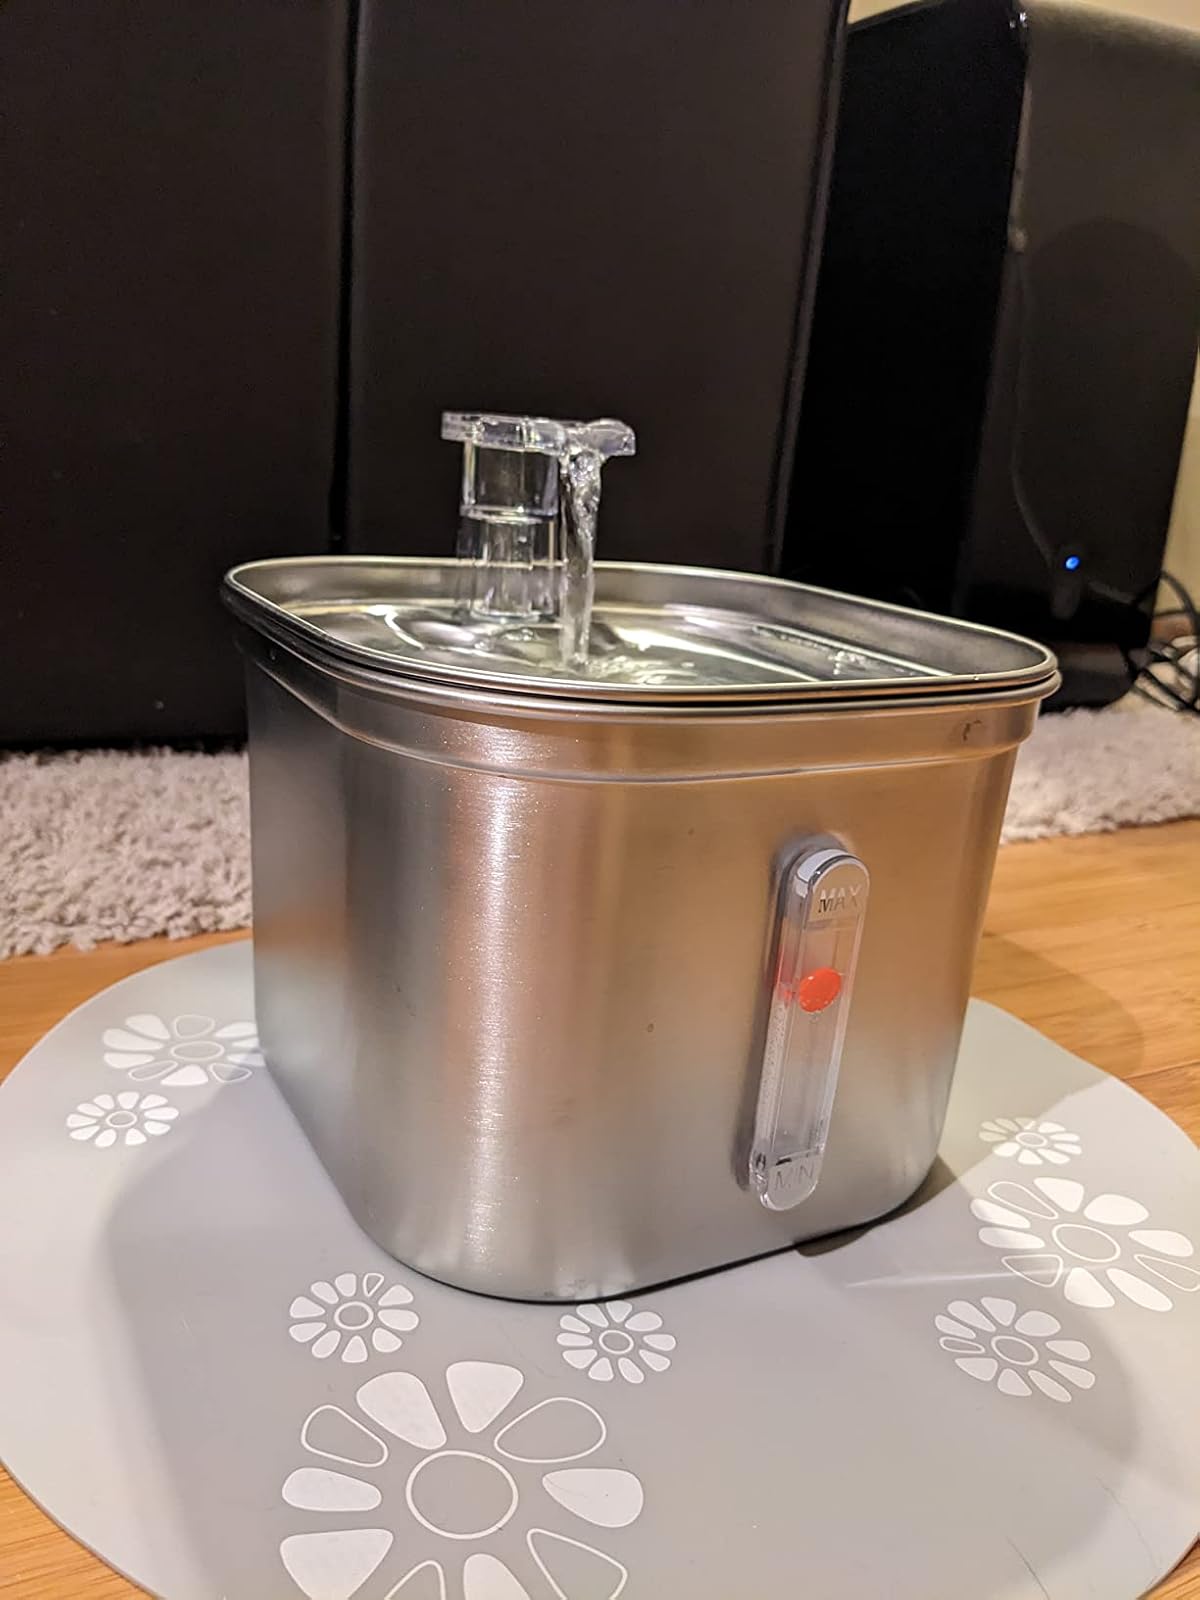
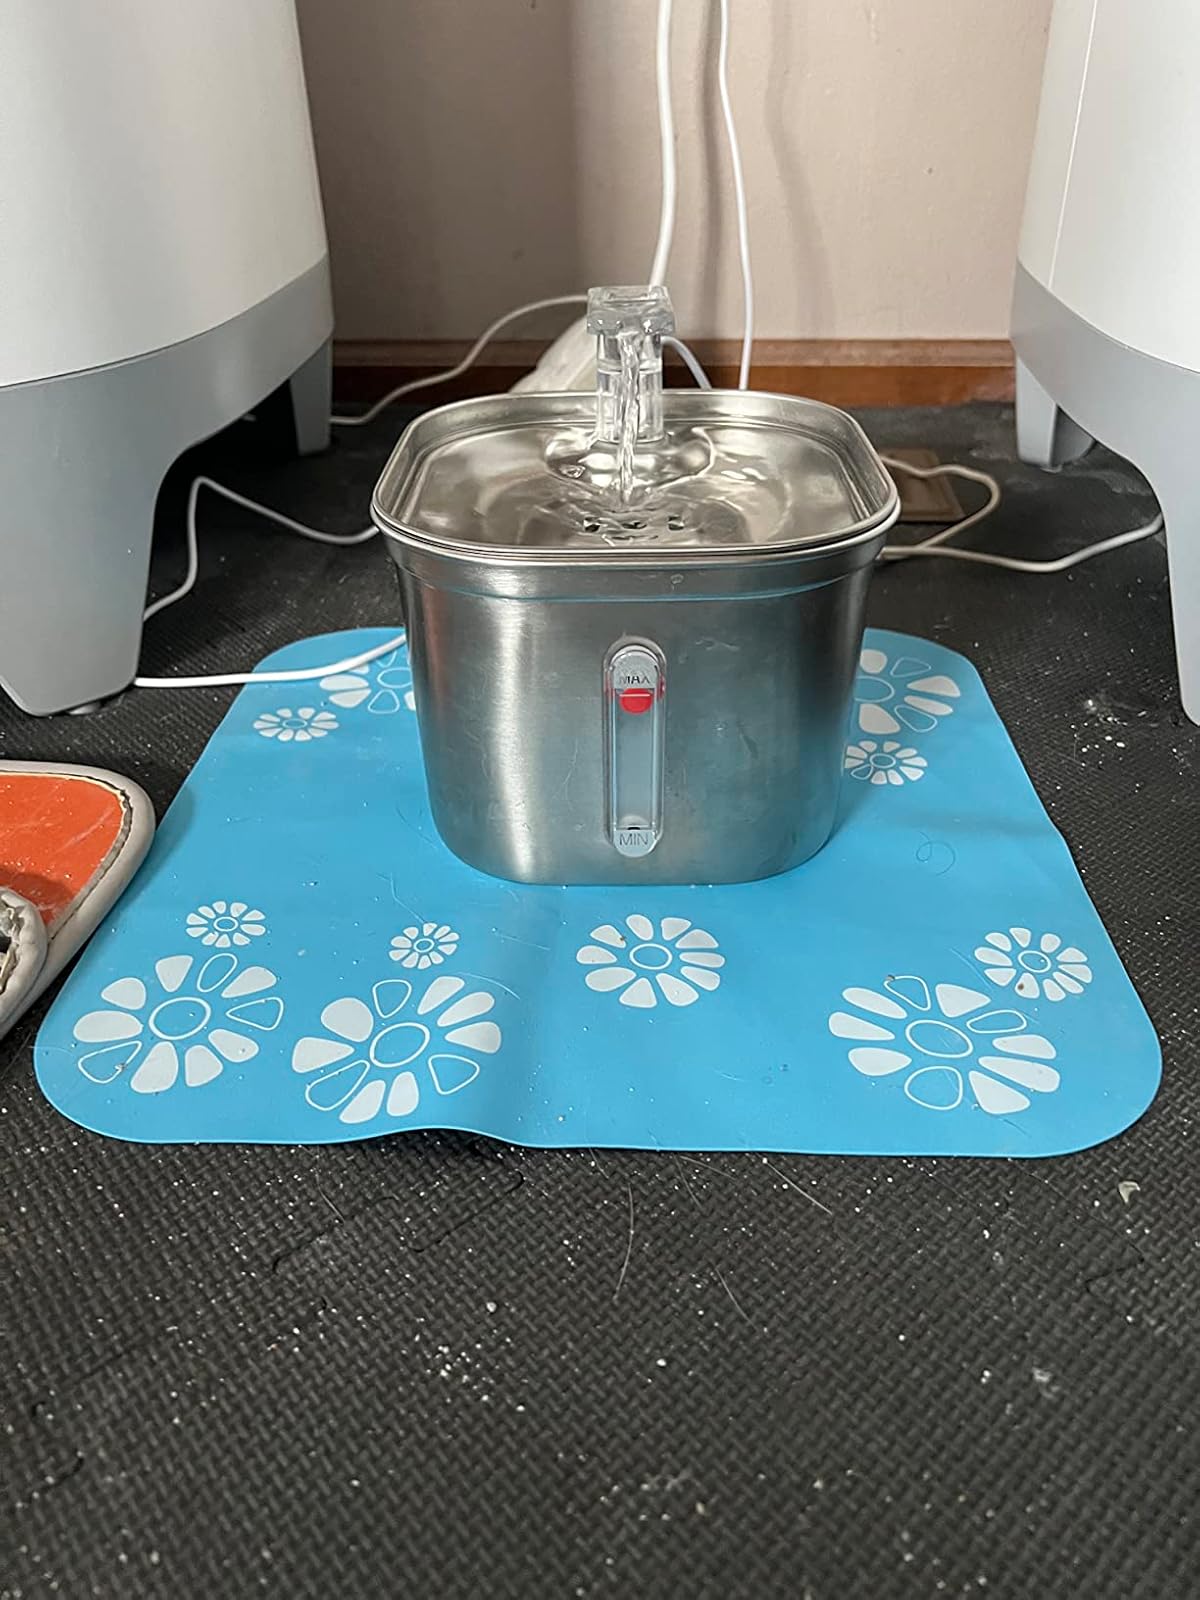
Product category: items_bowl
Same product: yes